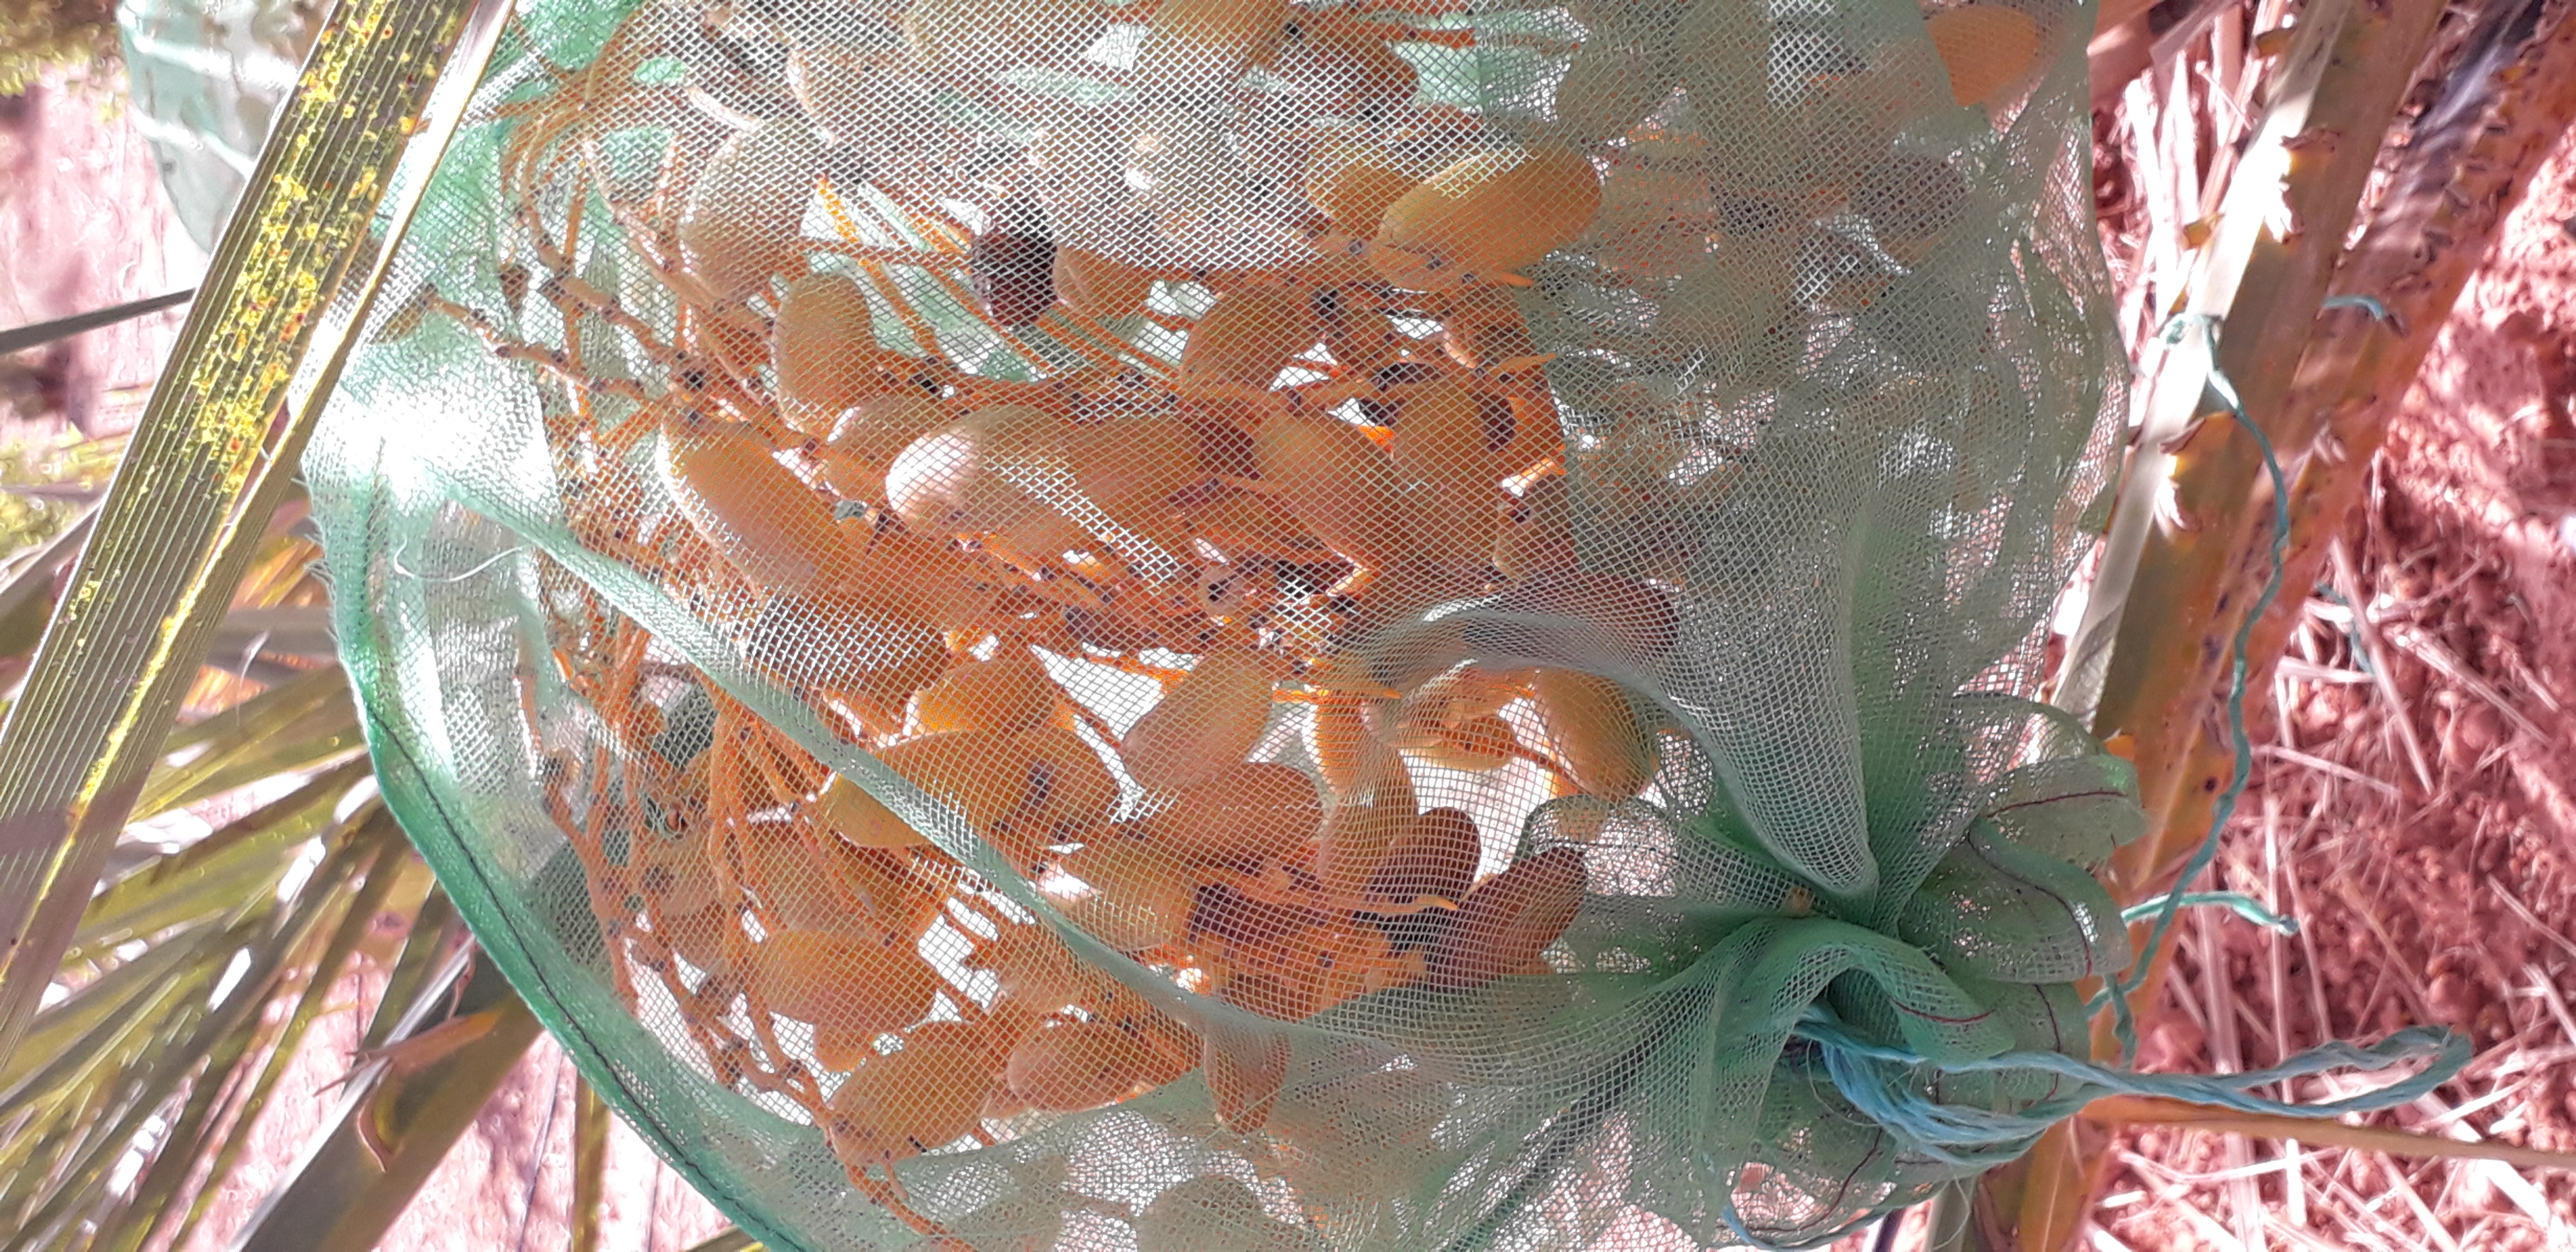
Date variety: kholt